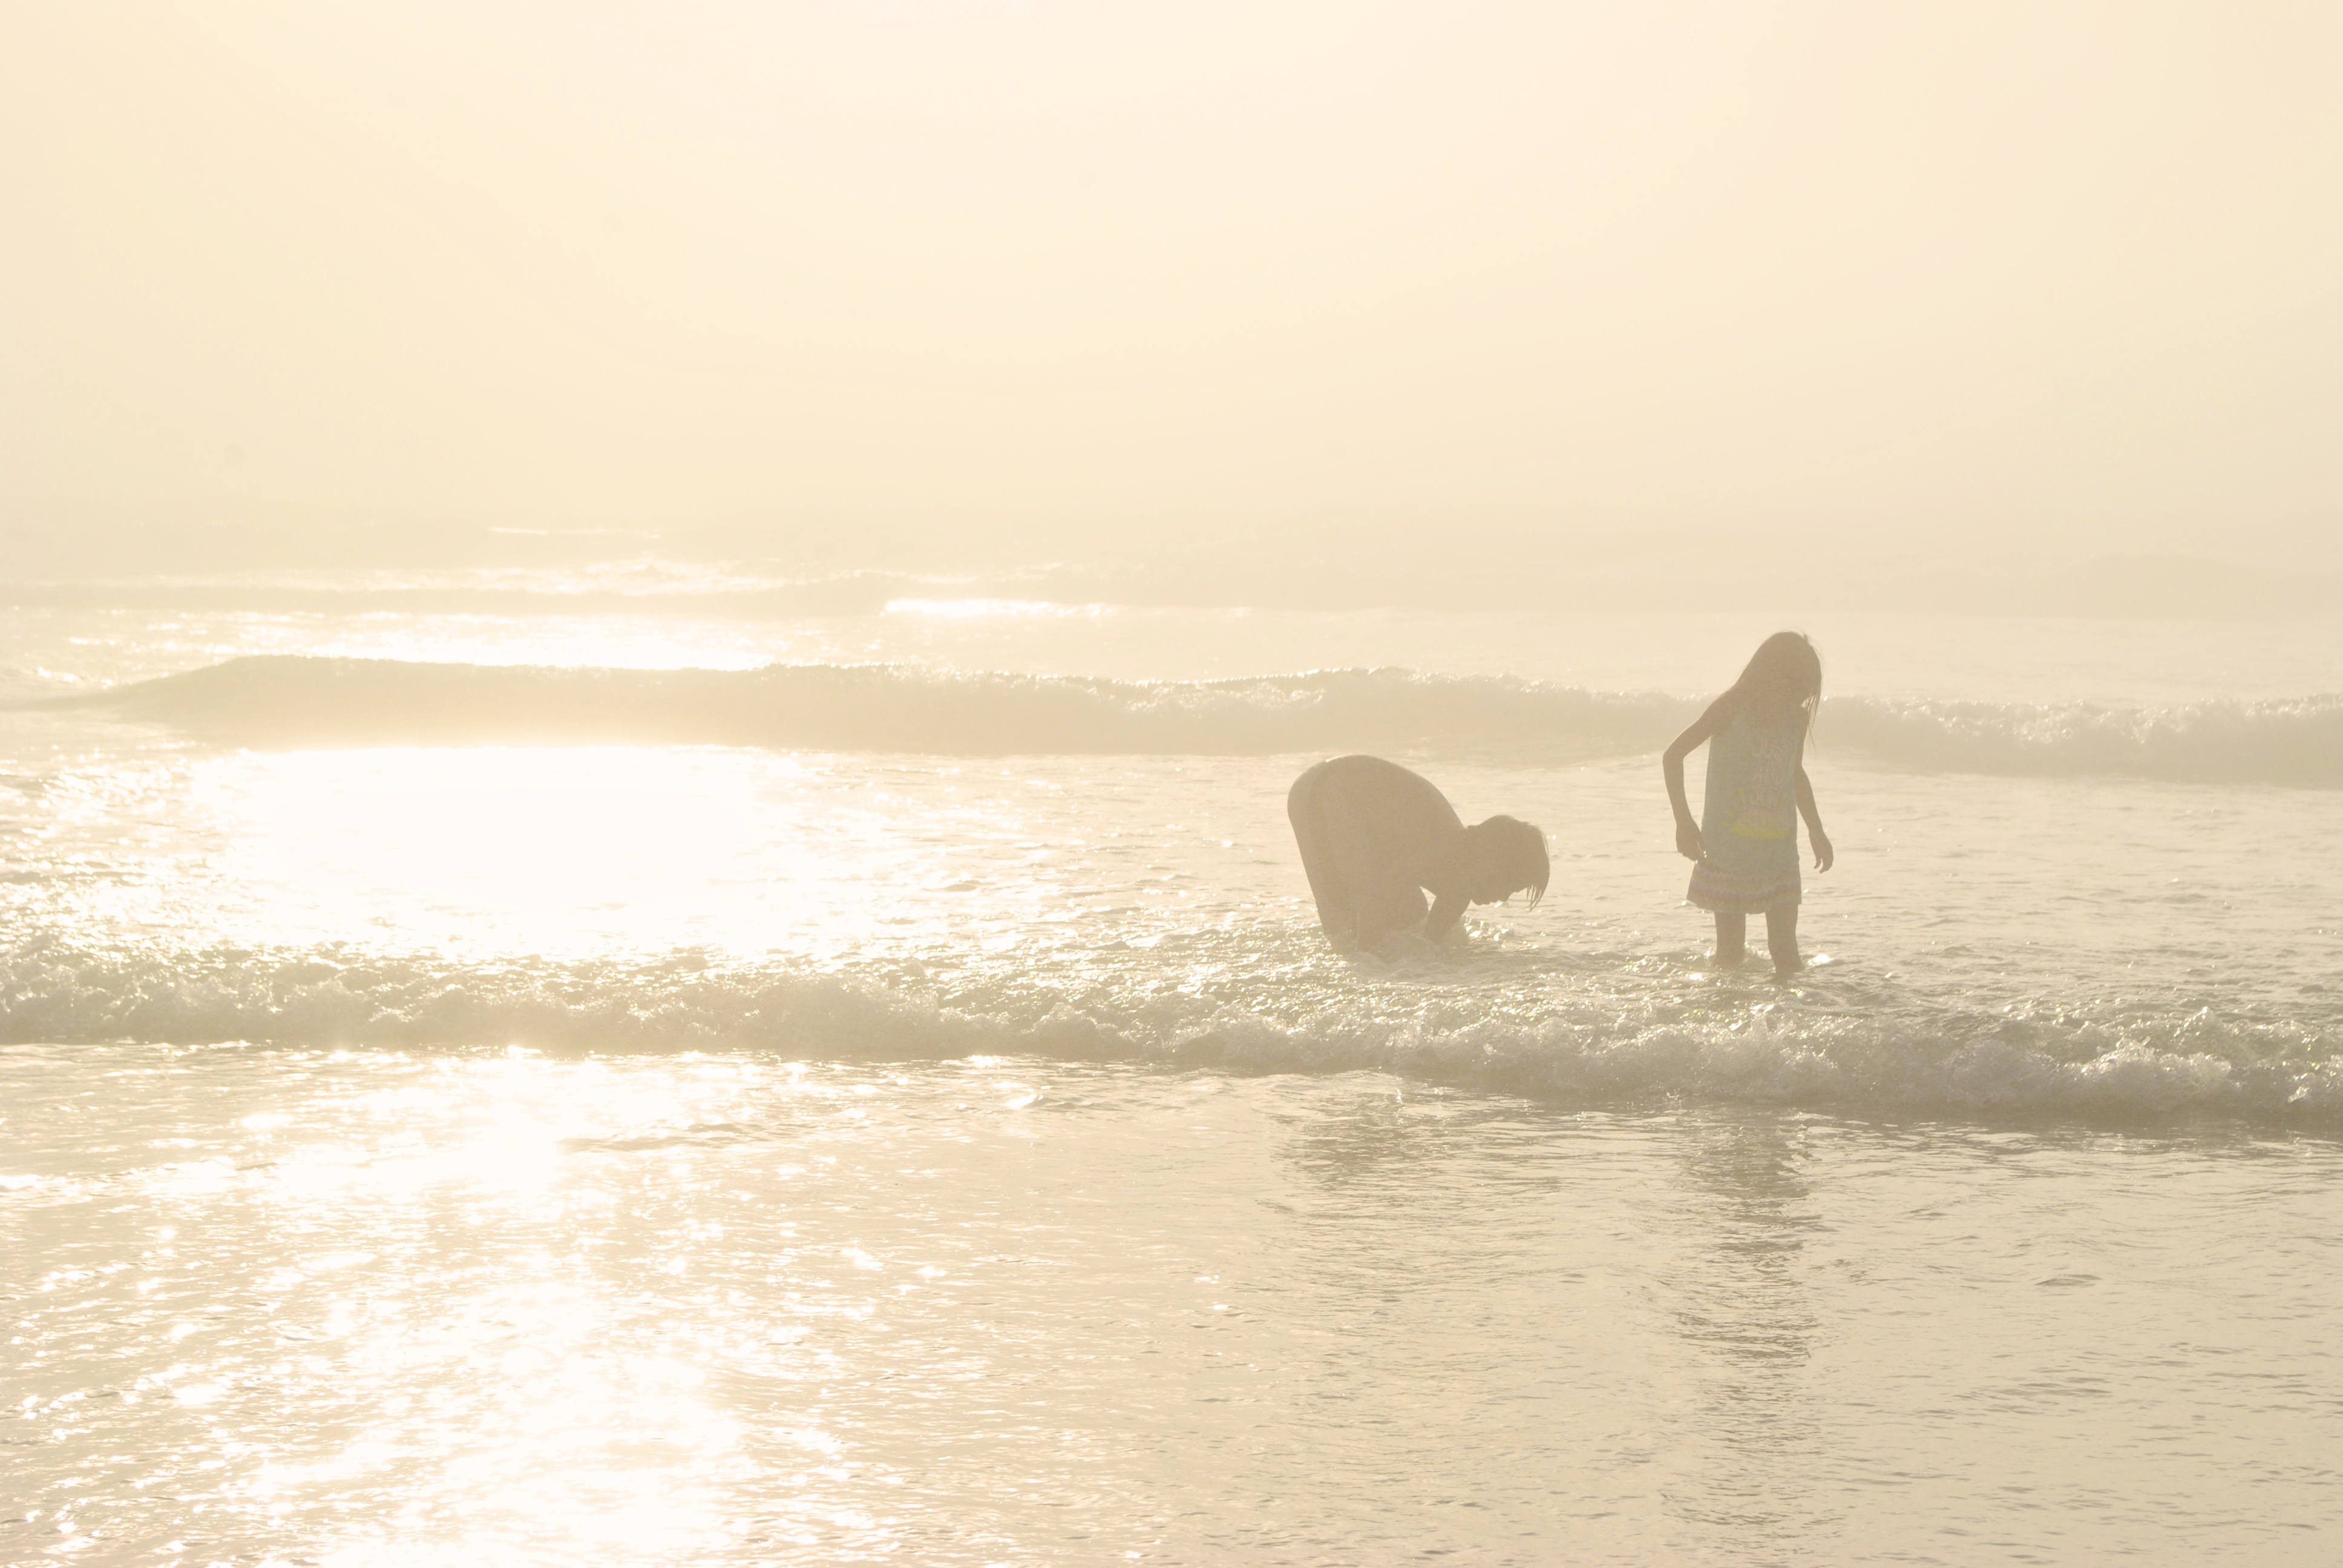
beach, sea, coast, sand, ocean, horizon, sunlight, morning, shore, wave, surfing, surfboard, body of water, atmospheric phenomenon, wind wave, surfing equipment and supplies